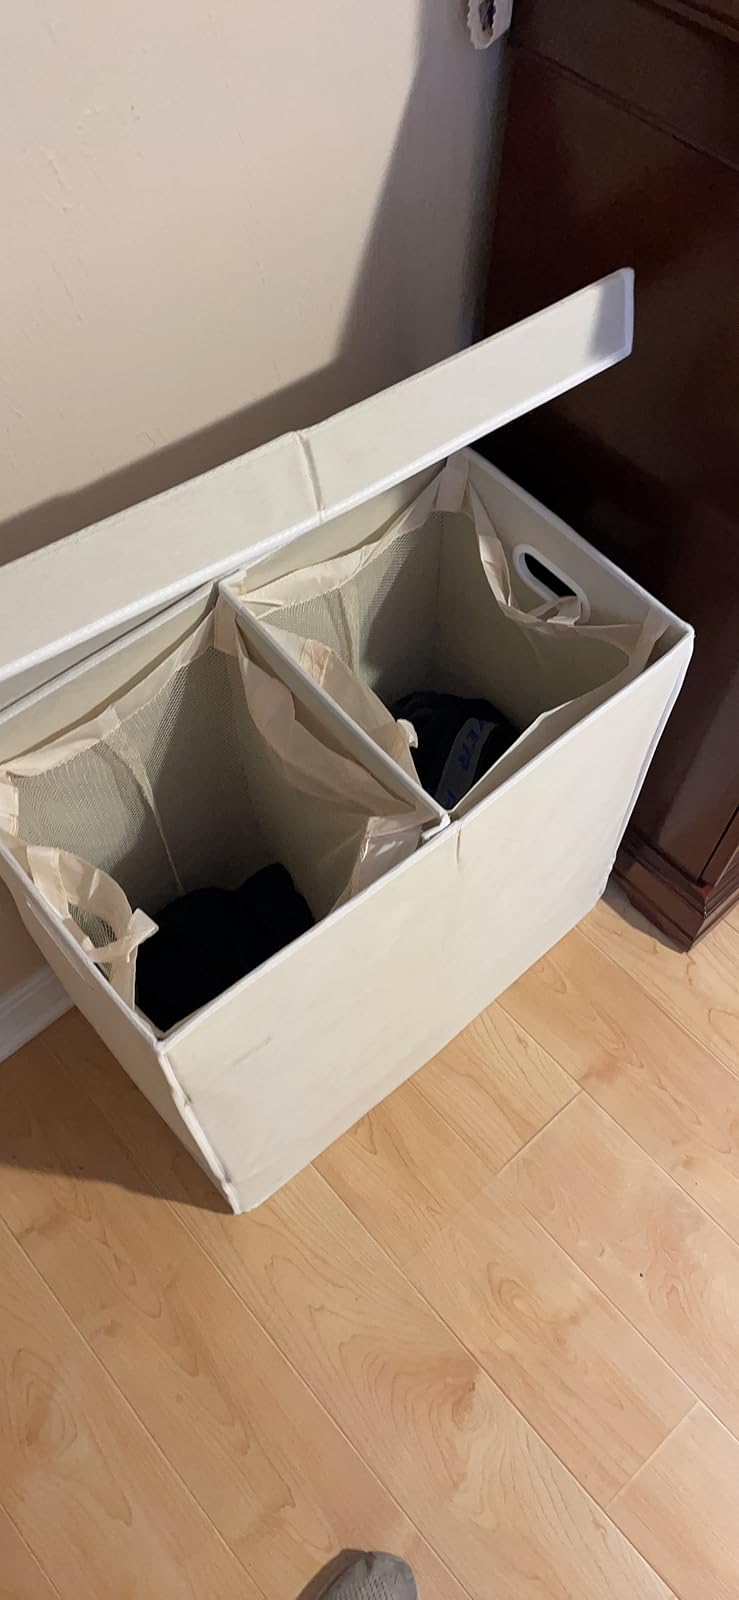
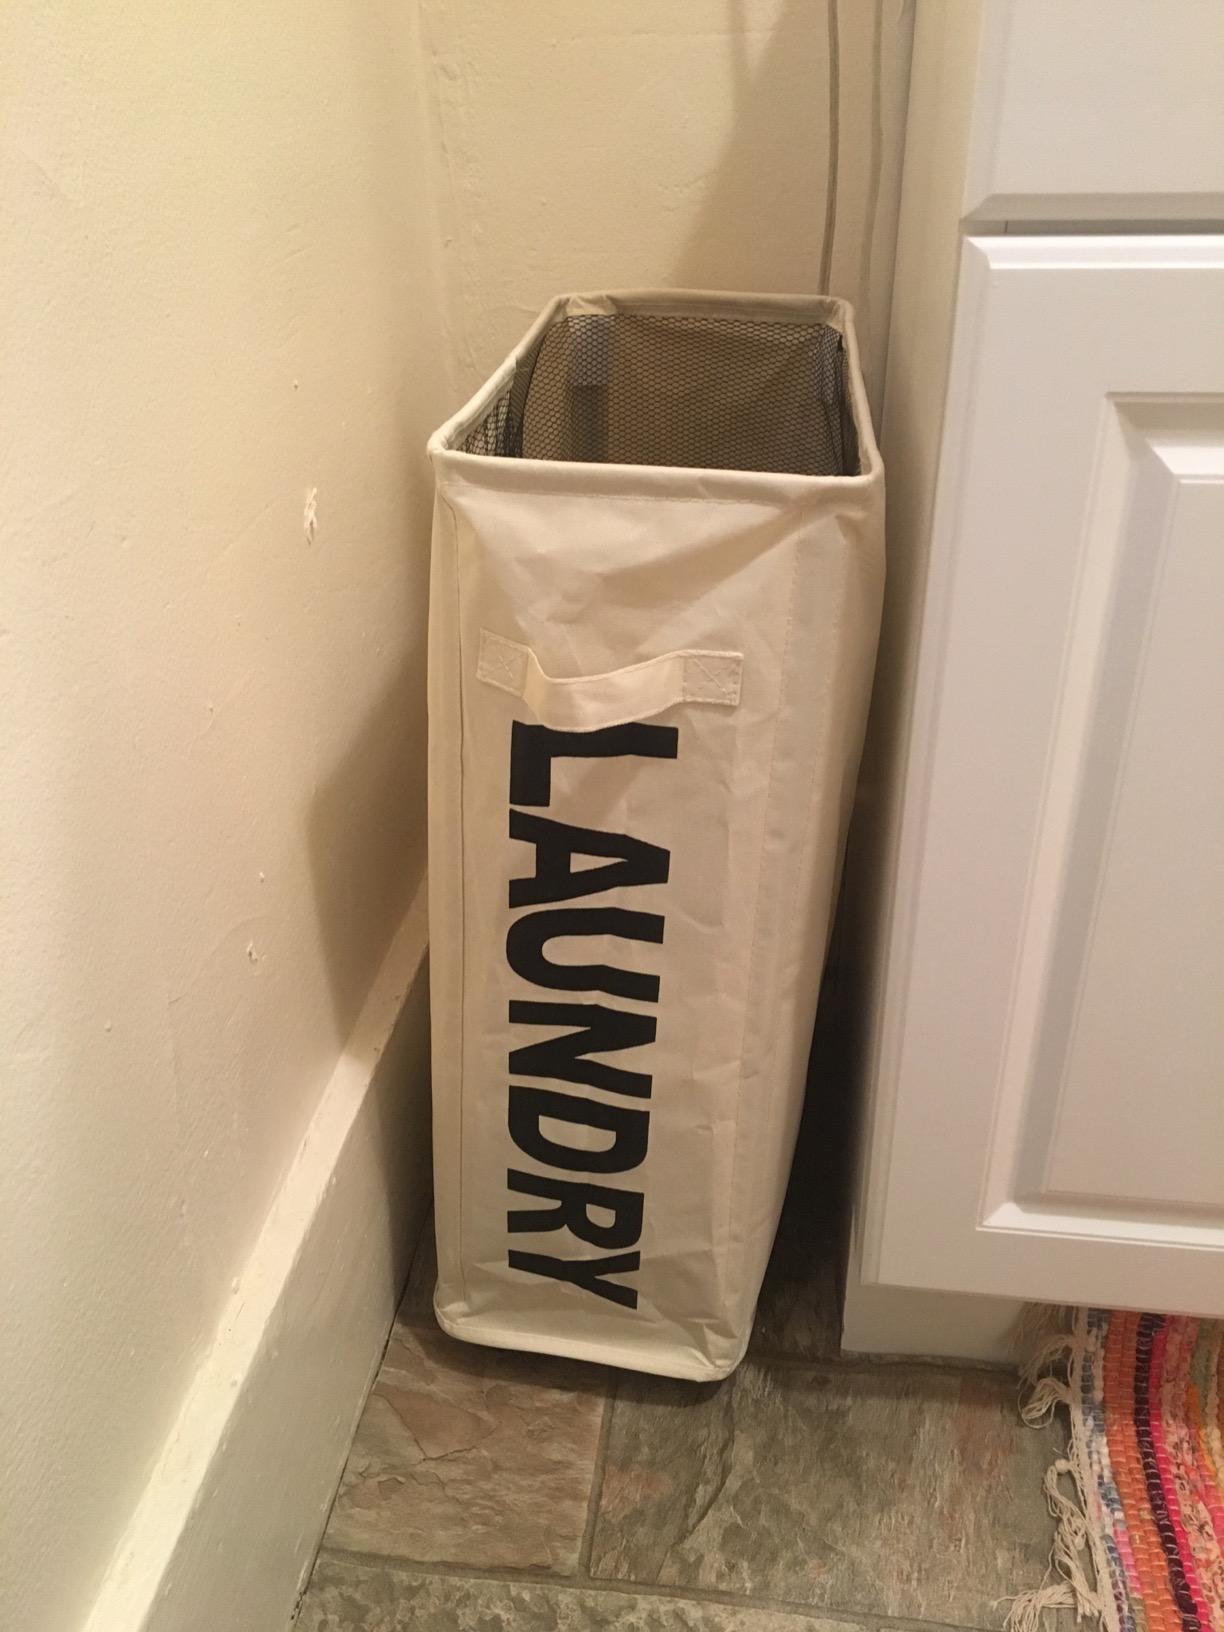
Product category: items_hamper
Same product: no